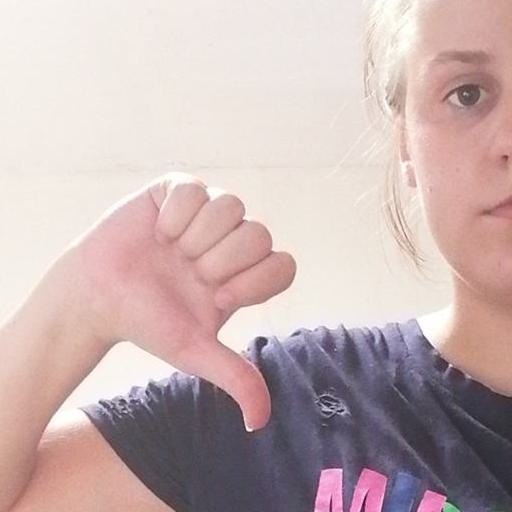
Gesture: dislike